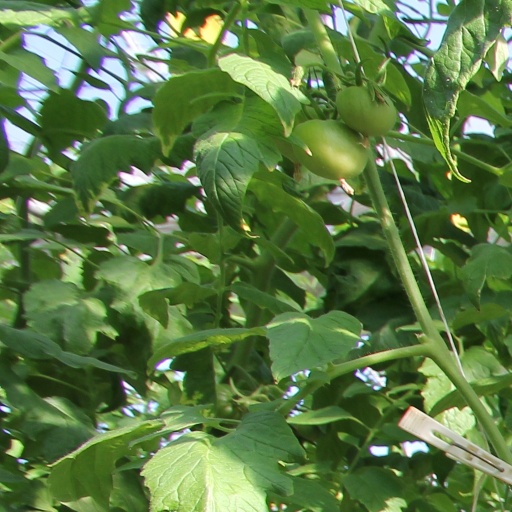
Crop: tomato